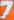
Number: 7